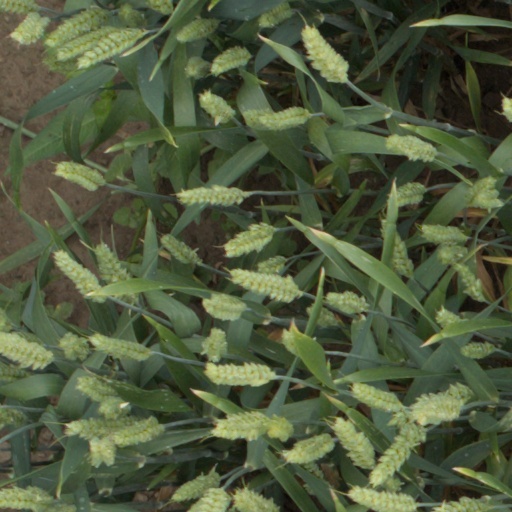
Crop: wheat